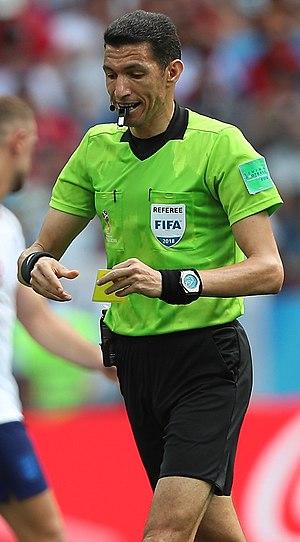
Gehad Zaglol Grisha, né le 29 février 1976, est un arbitre égyptien de football.